Mesa Schoolhouse

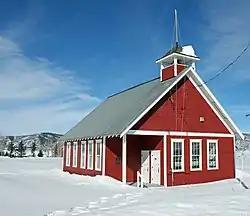

The Mesa Schoolhouse, near Steamboat Springs, Colorado, was built in 1916. It was listed on the National Register of Historic Places in 2007.